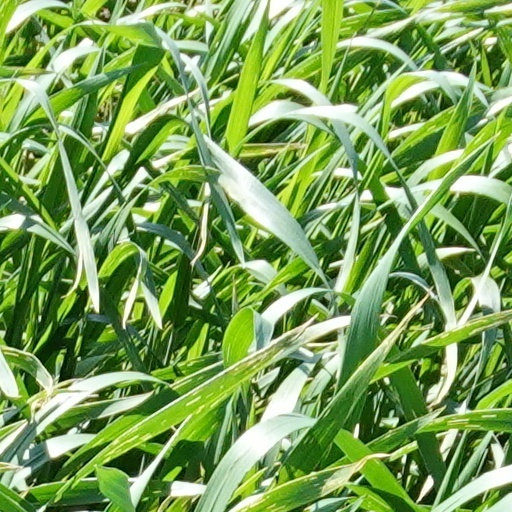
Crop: wheat